Canadian Coronation Contingent

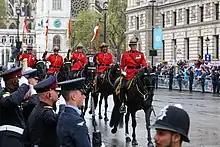
Members of the RCMP at the coronation of Charles III

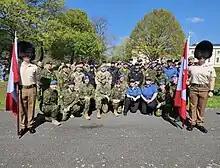
Members of the Canadian marching contingent pose with two Grenadier Guards holding Canadian flags during a coronation procession rehearsal at RMA Sandhurst

A Canadian Coronation Contingent took part in the procession for the coronation of Charles III and Camilla on 6 May 2023. Canada's delegation, which was housed at Army Training Centre Pirbright, was the largest in the Commonwealth division of 408 military personnel. Commanded by Lieutenant Colonel Mike Mendyka of the Royal Canadian Regiment, it included 45 members from the Canadian Armed Forces: 16 from the Canadian Army, 11 from the Royal Canadian Navy, 11 from the Royal Canadian Air Force, six from the Canadian Special Operations Forces Command, and a naval cadet from the Royal Military College of Canada. At least one CAF member marched alongside the coach carrying the King and Queen to Buckingham Palace.